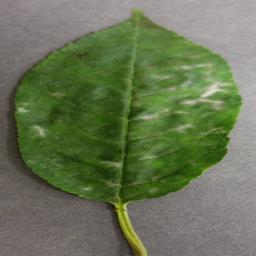
Label: Cherry___Powdery_mildew